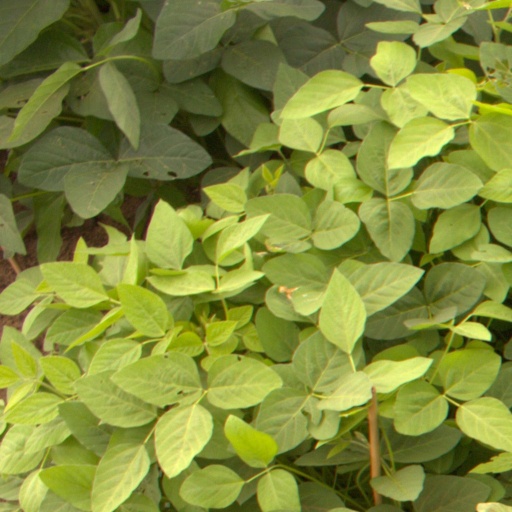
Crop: soybean